St Leonard's Priory, London

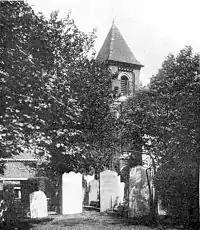
St Mary's Church, Bromley St Leonard's

The priory was destroyed during the first phase of the Dissolution of the Monasteries in 1536, along with many other smaller religious house. Its books were moved to Westminster Abbey to join the library for the new Diocese of Westminster and the church retained to form a new parish church. Sybil Kirke was the last prioress – she was granted an annual pension of £15 and allowed to retain 35 shillings 2 pence worth of Priory goods. Initially she was also granted the retention of some of the priory's demesne lands to cover her household expenses. She lived until at least 1553.